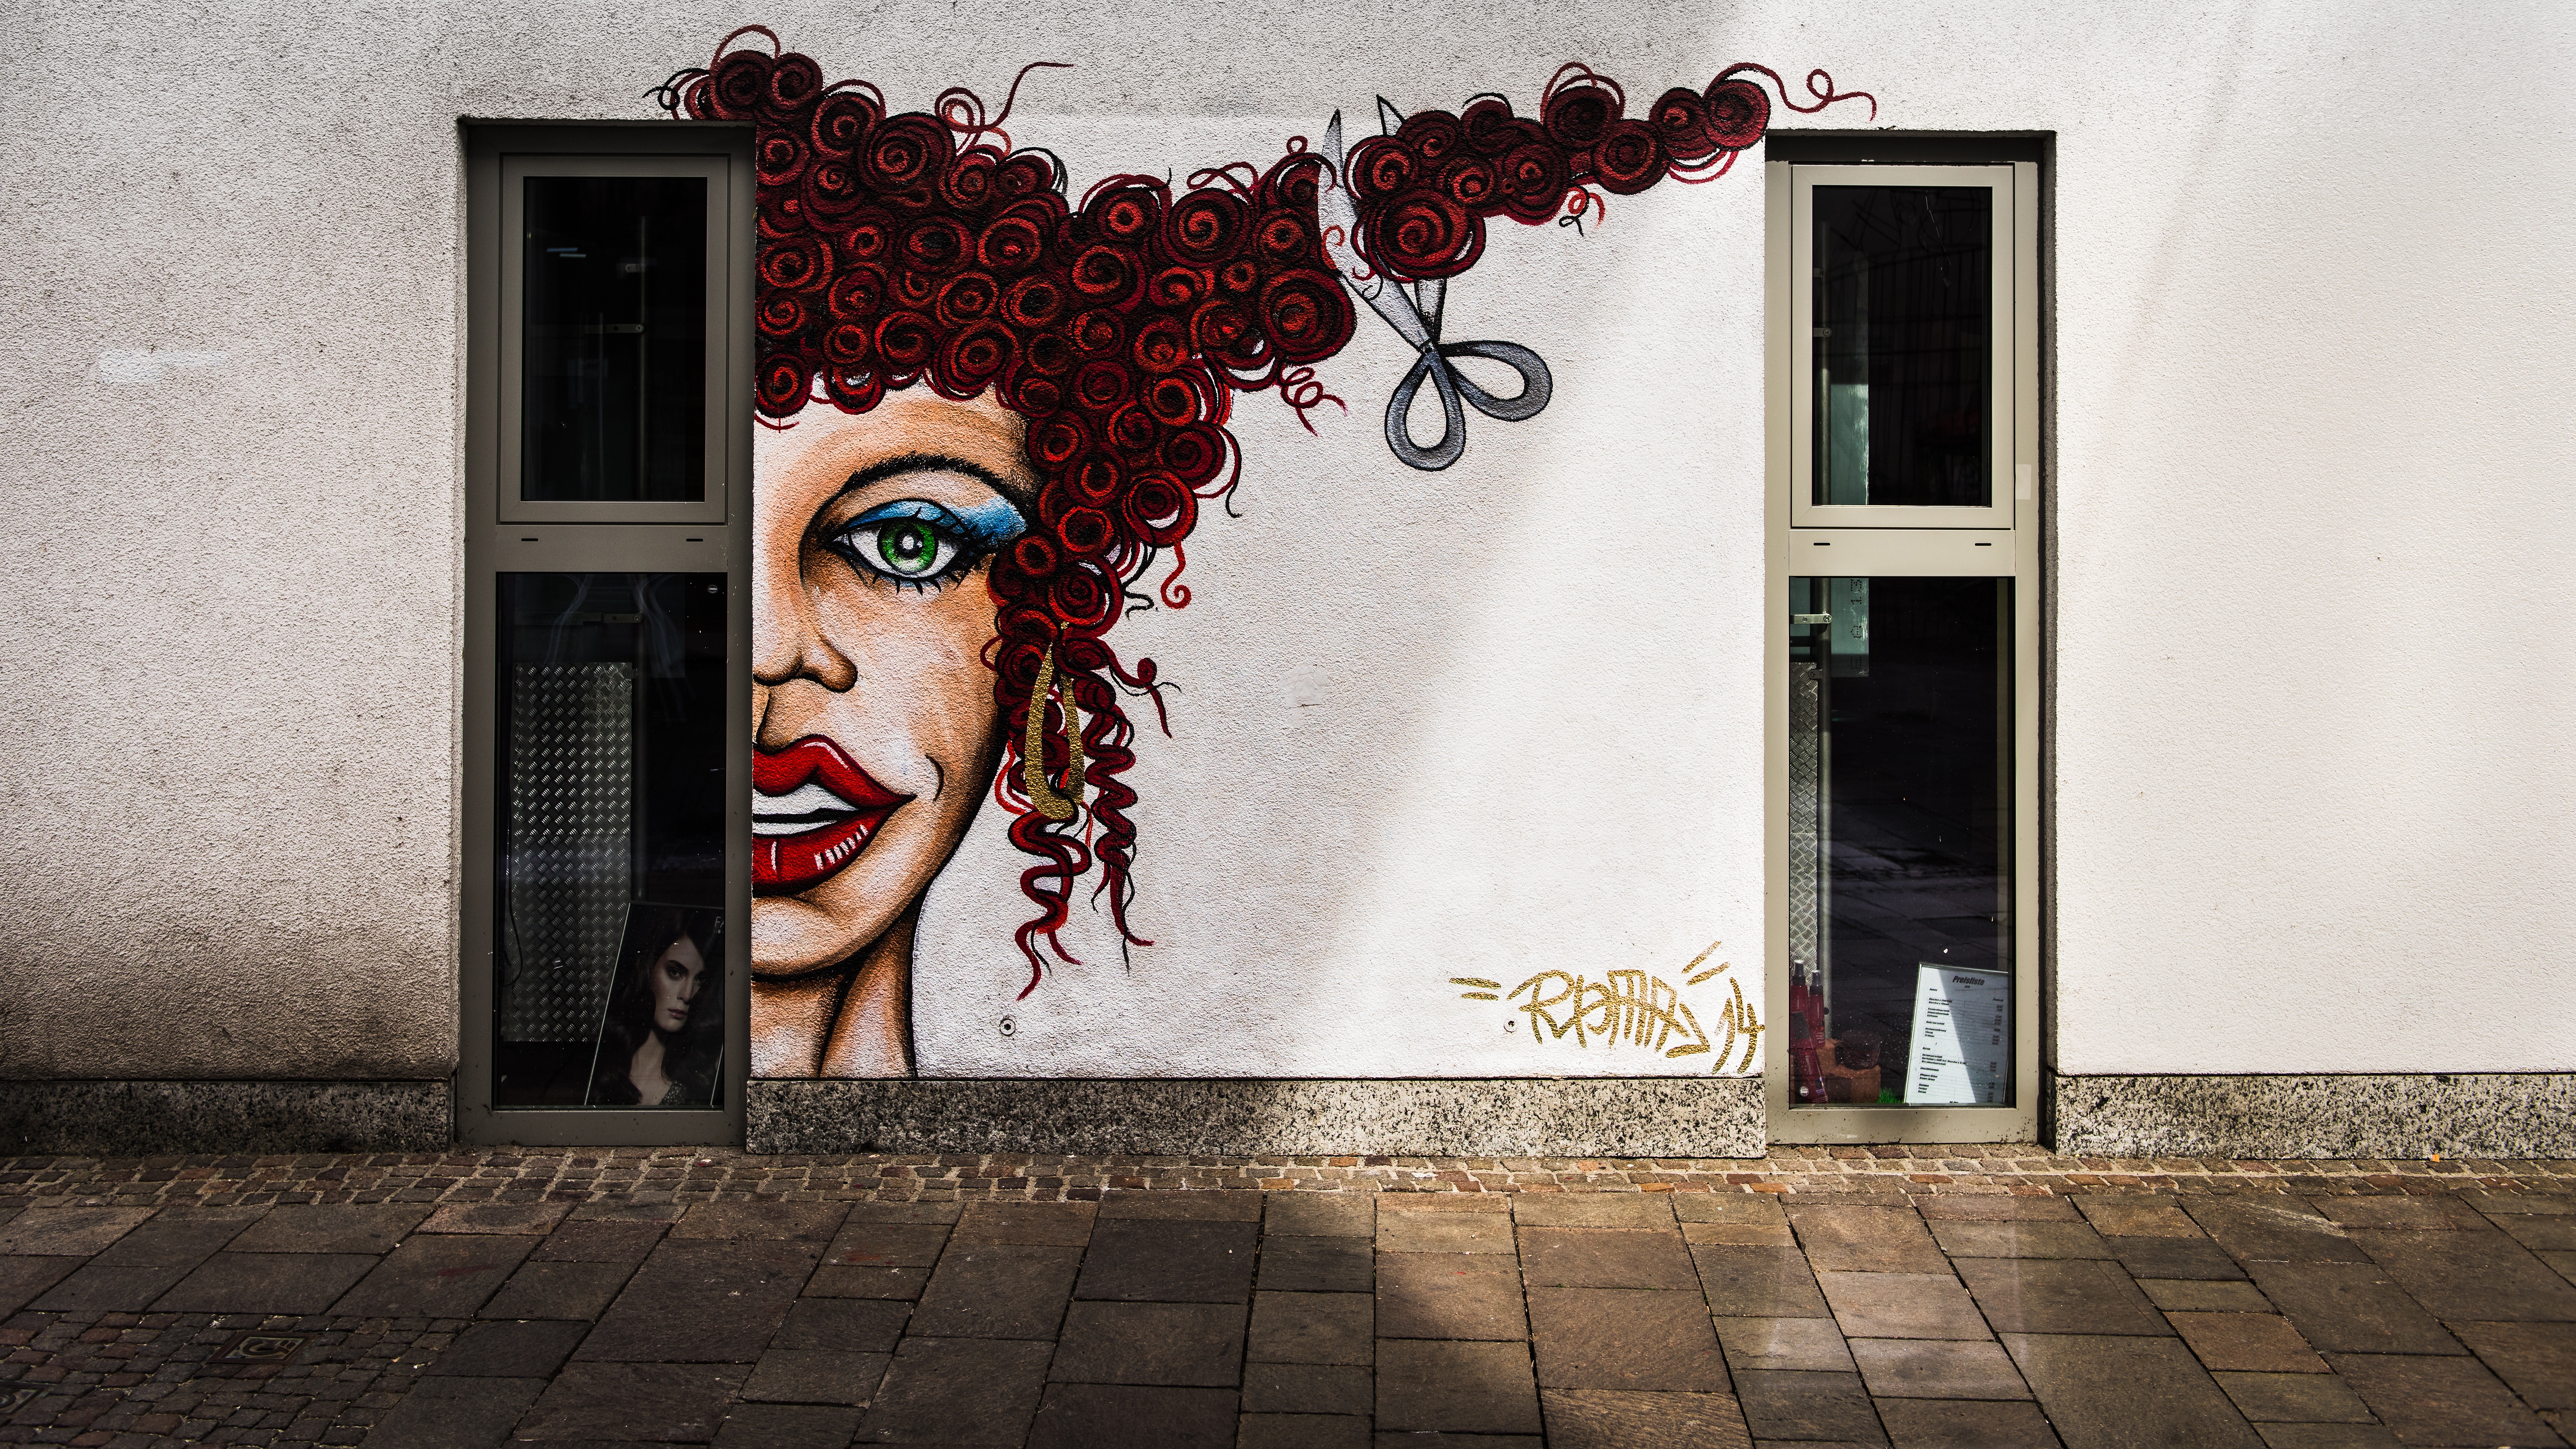
street, wall, red, color, graffiti, art, photograph, mural, image, modern art, facade paint, hairstyler